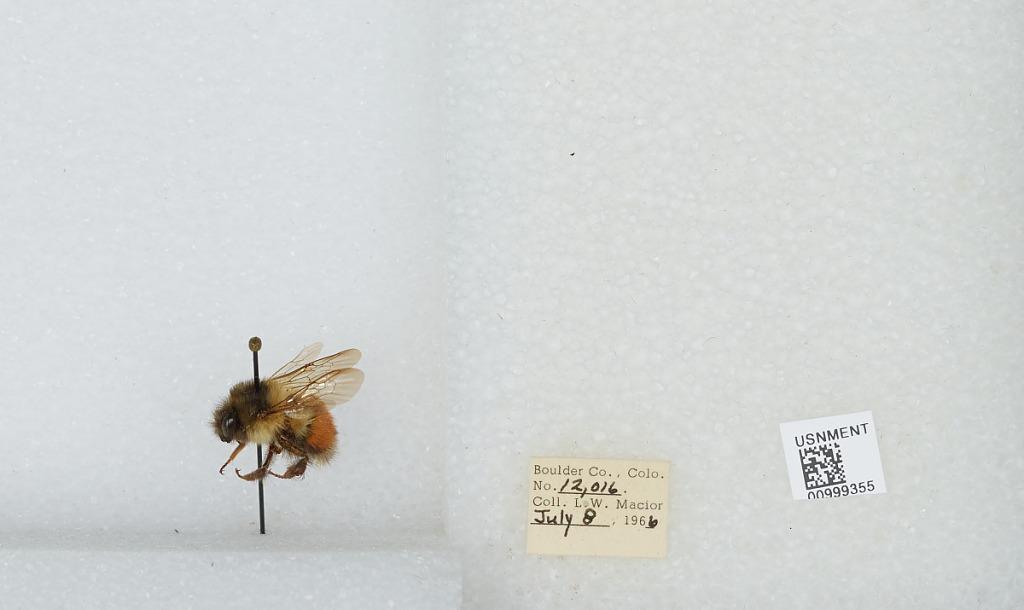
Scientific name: Bombus (Pyrobombus) melanopygus Nylander
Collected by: L. Macior
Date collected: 1966-7-8
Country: United States
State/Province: Colorado
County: Boulder
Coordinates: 40.015, -105.27